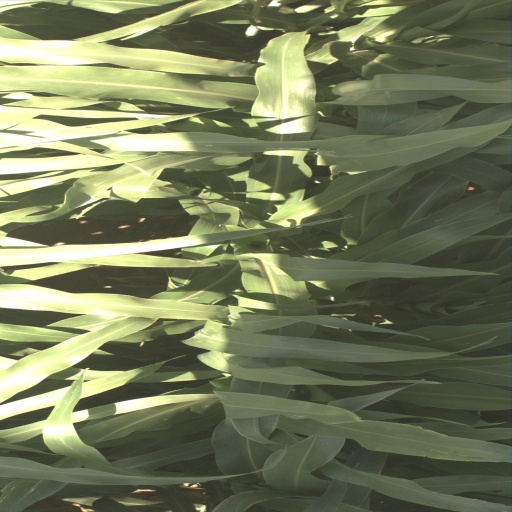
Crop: sorghum